Roger T. Pipe

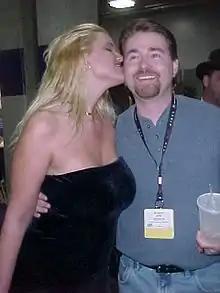
Pipe (right), with pornographic actress Trinity, at the AVN Adult Entertainment Expo, Las Vegas, Nevada, January 2000

Roger T. Pipe (born October 17, 1967) is an American pornographic film critic, adult radio commentator, and occasional writer and director who resides in California. Pipe operates the website RogReviews which hosts reviews of movies, sex toys, and websites involving the adult entertainment industry, as well as audio and text interviews with stars, directors, and other important figureheads. He is an active member of the X-Rated Critics Organization and a member of the XRCO Hall of Fame as of 2009. He has been quoted and referenced in books like "Necroculture" by Charles Thorpe (Springer Publishing, 2016), "Violence and the Pornographic Imaginary" by Natalie J. Purcell (Routledge, 2012), "The Aesthetics of Degradation" by Adrian Nathan West (Watkins Media, 2016) "A History of X" by Luke Ford (Prometheus Books, 1999) and "Il porno di massa" by Pietro Adamo (R. Cortina, 2004).